Keiko Ota

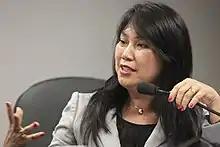
Ota in April 2015

Iolanda Keiko Miashiro Ota (born 28 September 1956), better known as Keiko Ota, is a Brazilian politician. She has spent her political career representing her home state of São Paulo, having served as state representative from 2011 to 2019.